Berghotel Schatzalp

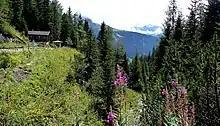
The alpinum

The Alpinum botanical garden is located northwest of the hotel in the valley of the Guggerbach stream, a short walk from the hotel. The Alpinum, which has about 3500 species of plants, from as far afield as Nepal and Tibet, was created in the early years of the sanatorium by Dr. Edward Neumann and is open from mid-May to mid-October.